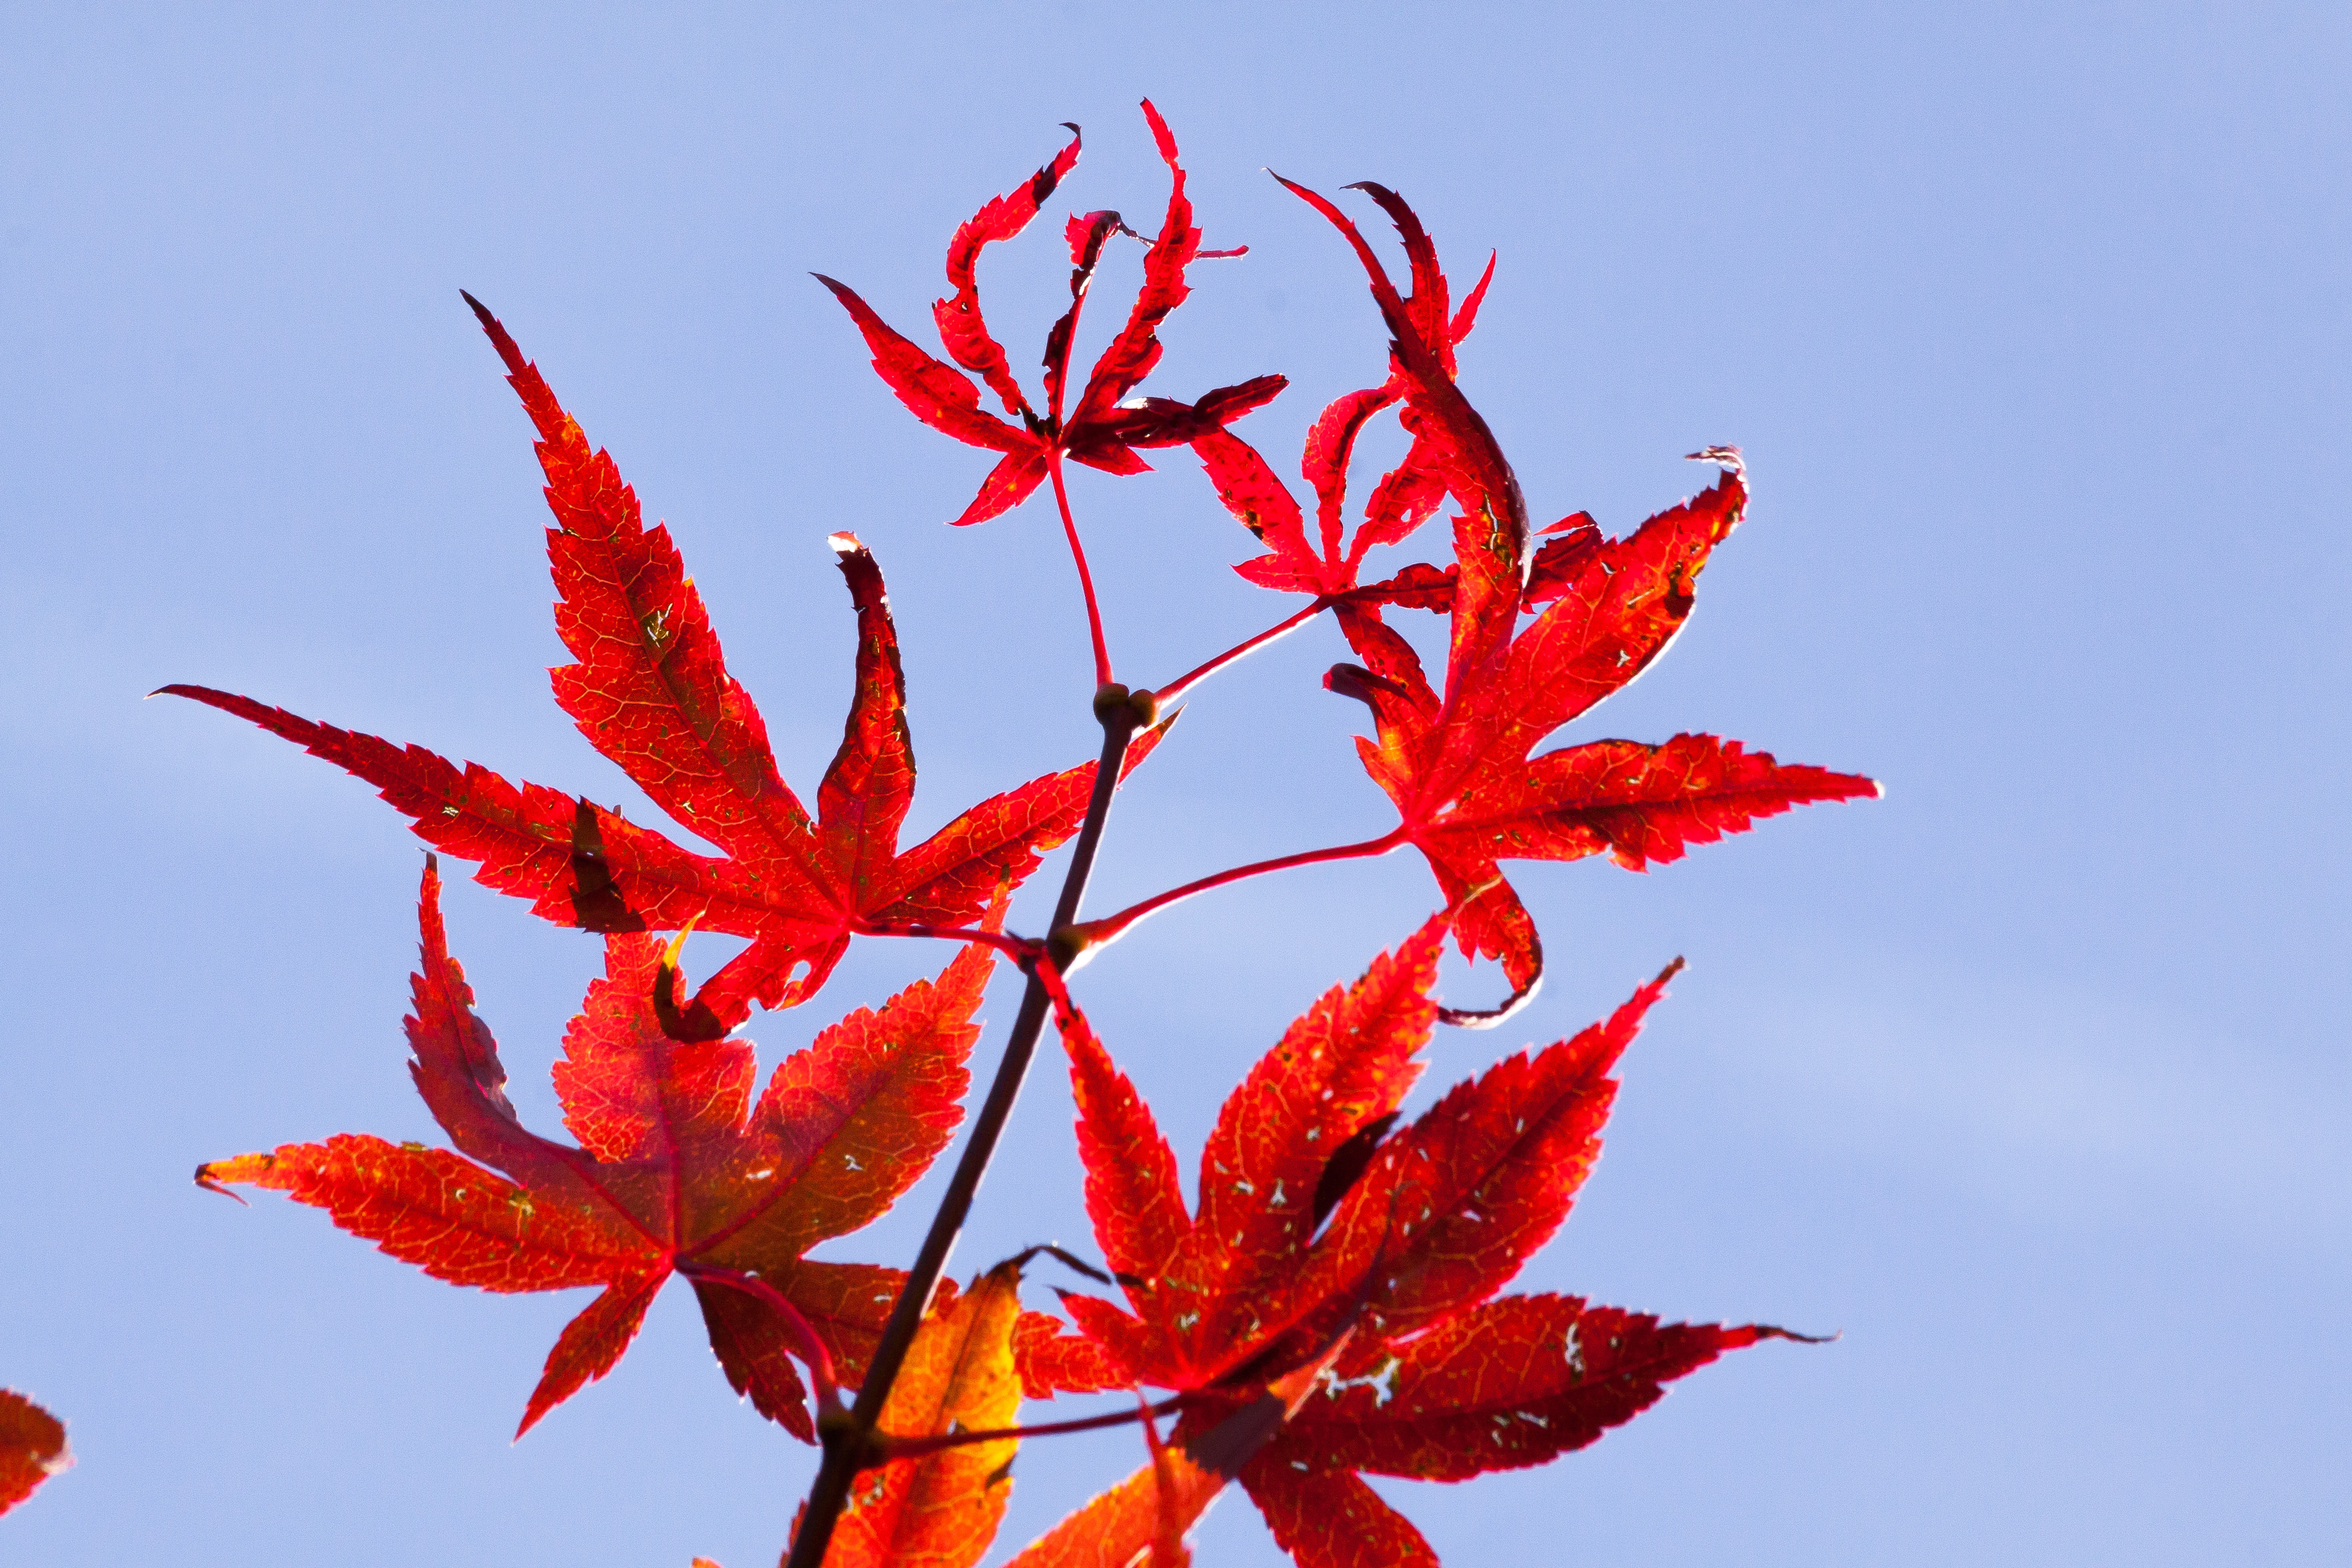
tree, nature, branch, plant, sky, leaf, flower, petal, red, autumn, botany, colorful, japan, flora, season, maple, maple tree, maple leaf, coloring, leaves, shrub, bright, fall color, back light, macro photography, flowering plant, woody plant, land plant